NHL 2003

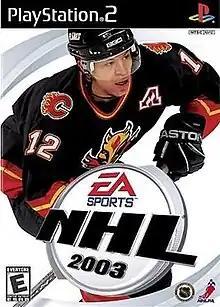
North American PS2 box art with Jarome Iginla

NHL 2003 is an ice hockey video game developed by EA Canada and published by EA Sports. It was released in 2002 as the successor to "NHL 2002". Jarome Iginla appears as the cover athlete and spokesperson of the game. Iginla appears in the Behind The Scenes video to show the player how the game was made. It was the first installment of the NHL series to be released on GameCube.